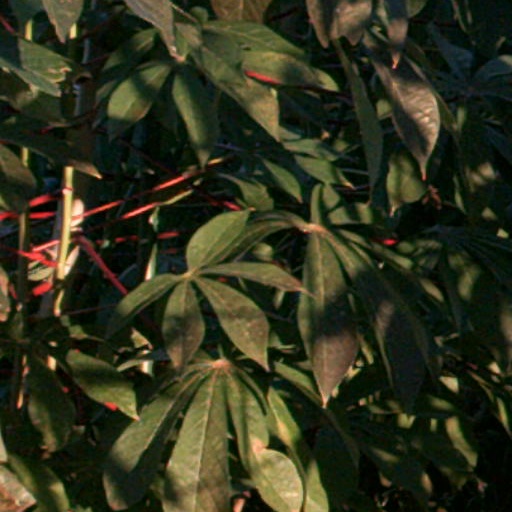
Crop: cassava